Northenden

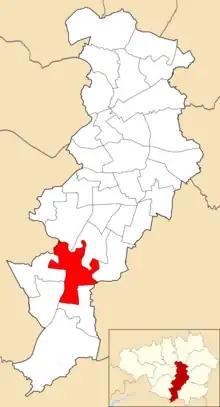
Northenden electoral ward within Manchester City Council.

Northenden was one of the eight ancient parishes of the Macclesfield hundred of Cheshire and included the township of Northen Etchells. Under the Poor Law Amendment Act 1886 the parish was split in two as Northen Etchells became a civil parish in its own right. On 1 April 1931, both parishes were incorporated into Manchester and became part of the County Borough of Manchester, along with the civil parish of Baguley, which was part of the Bucklow hundred of Cheshire. In 1921 the parish had a population of 3236.